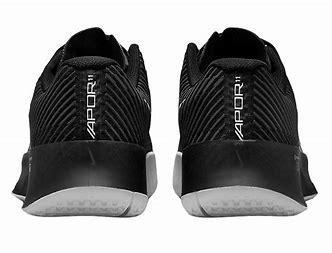
Brand: Nike
Model: Court Air Zoom Vapor 11